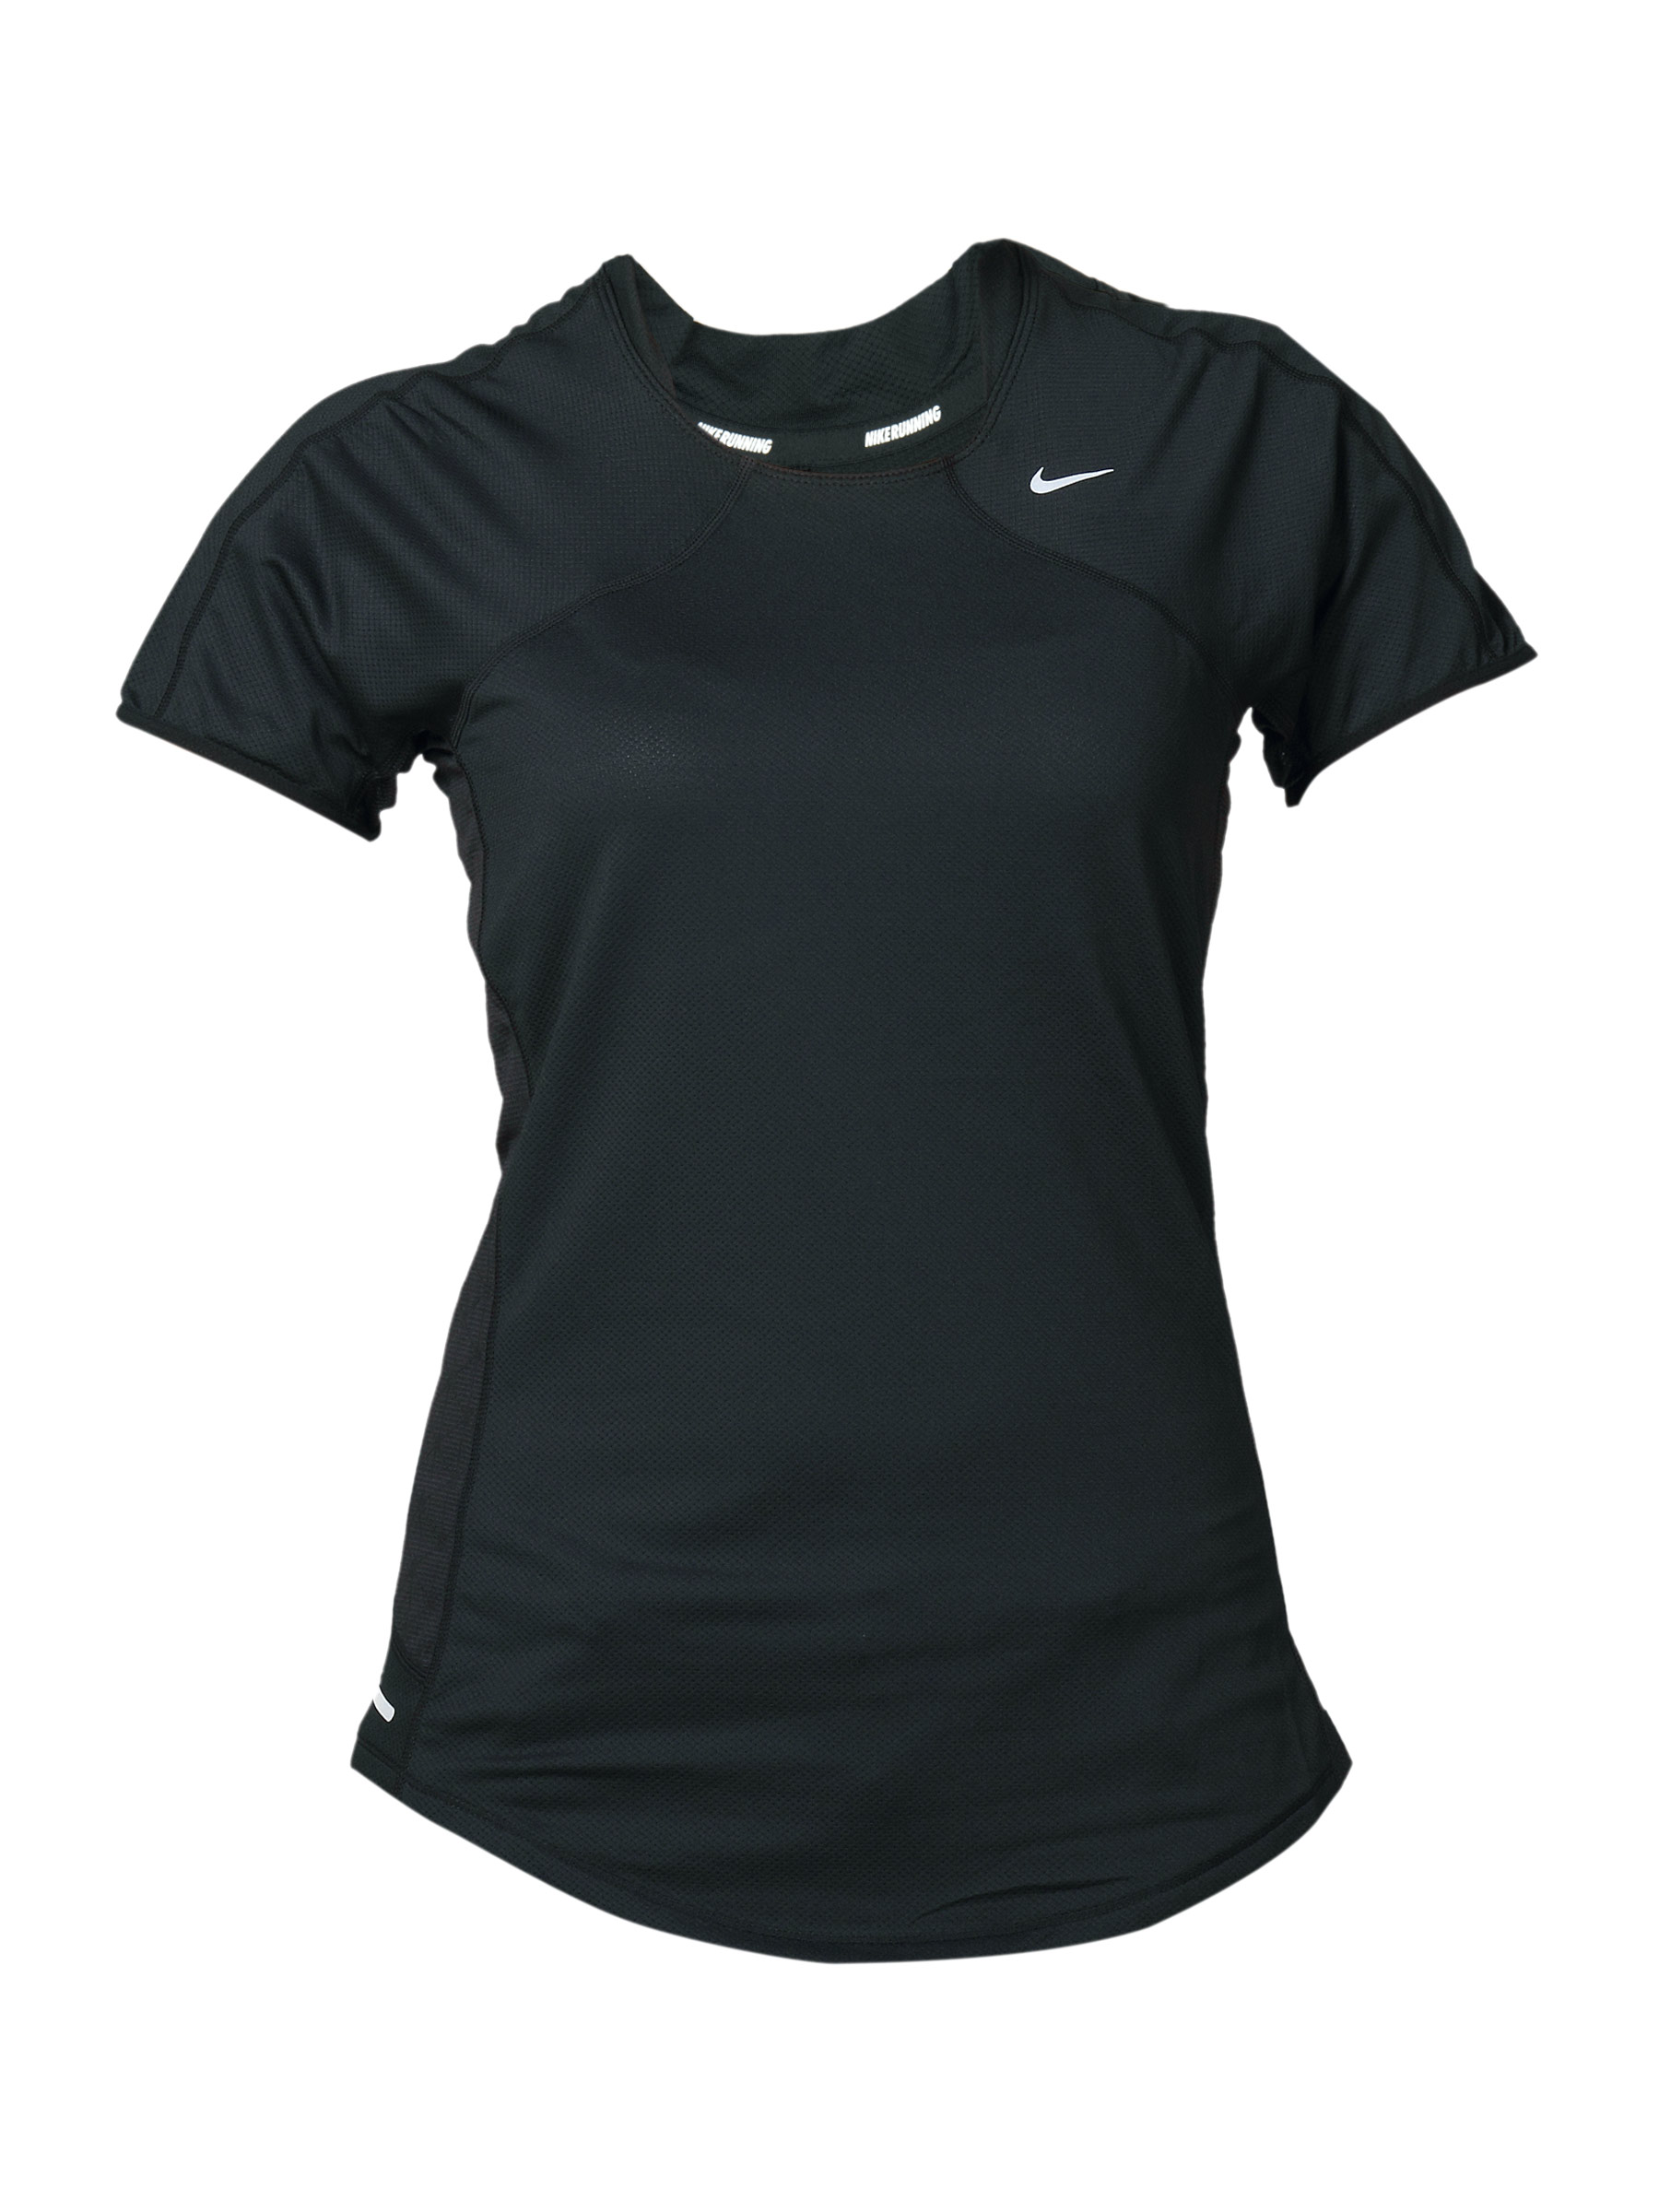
Nike Women's Spher Black T-shirt
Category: Apparel / Topwear / Tshirts
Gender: Women
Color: Black
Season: Summer 2011
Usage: Sports